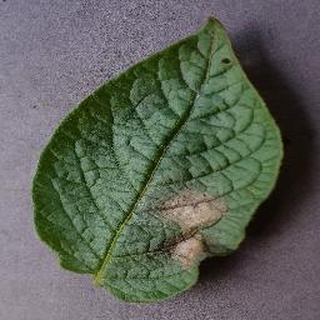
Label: potato_late_blight